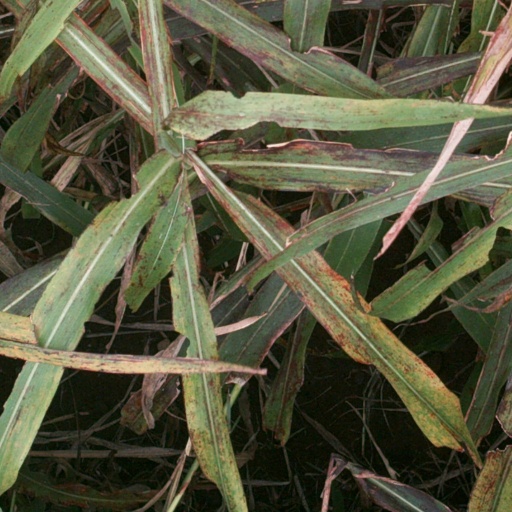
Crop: sorghum